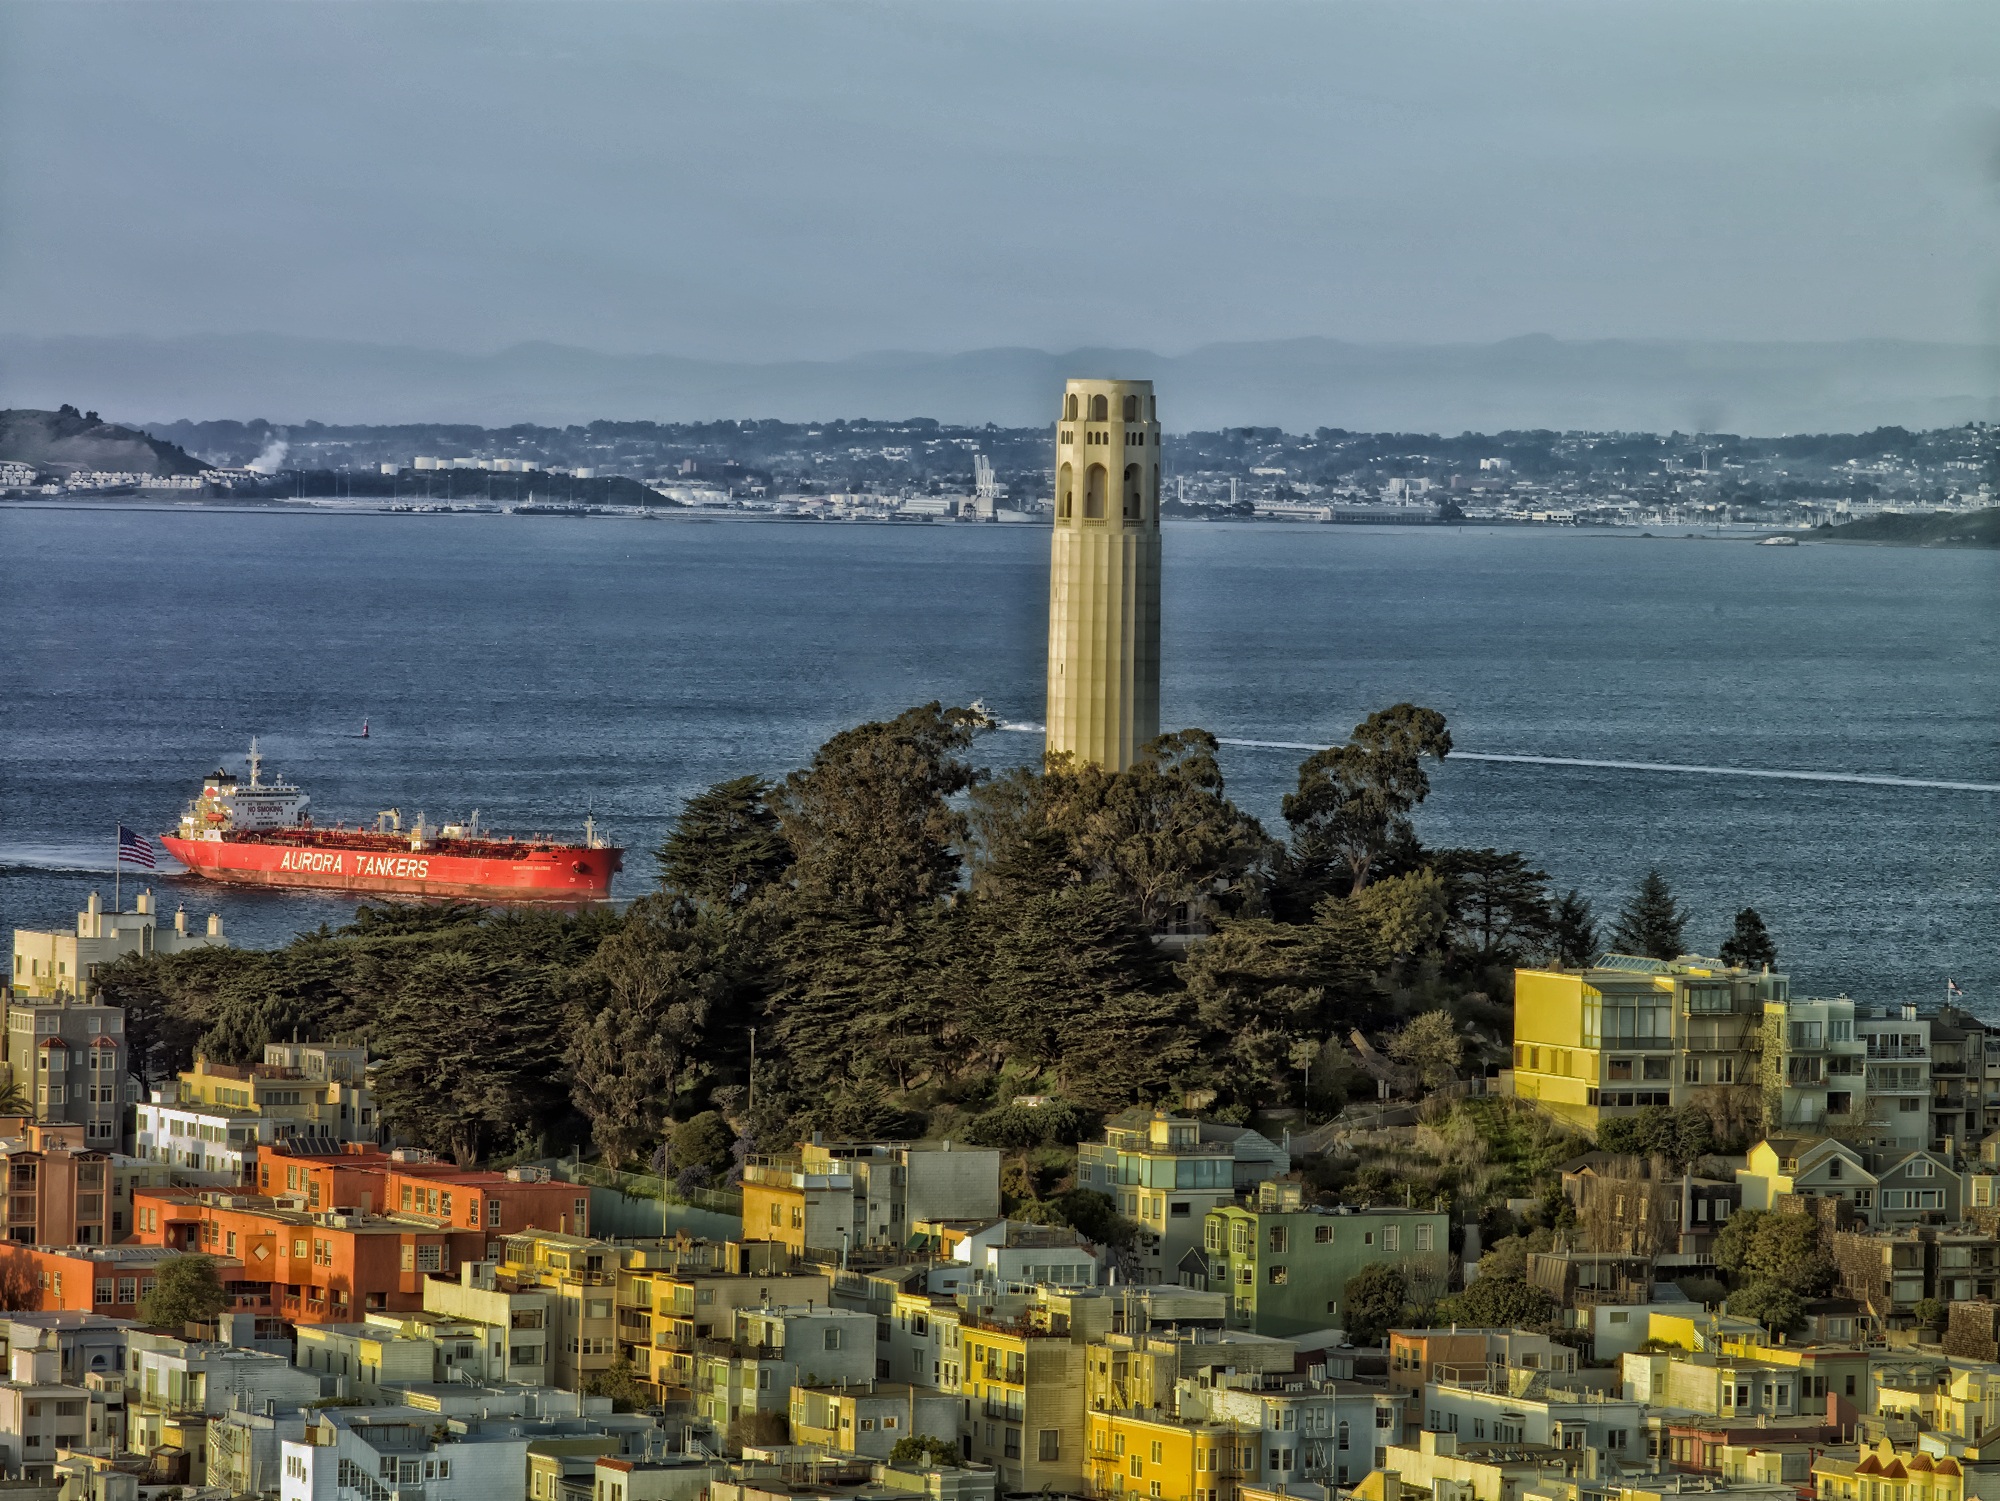
sea, coast, water, ocean, horizon, skyline, city, home, ship, cityscape, san francisco, vehicle, tower, scenic, bay, landmark, harbor, port, historic, california, trees, outside, hdr, houses, cities, coit tower